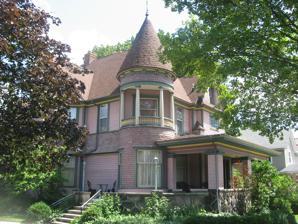
Building: Frank and Katharine Coppes House
Country: United States of America
Year built: 1893
Historic house in Indiana, United States United States historic place Frank and Katharine Coppes House U.S. National Register of Historic Places U.S. Historic district Contributing property Frank and Katharine Coppes House, July 2013 Show map of Indiana Show map of the United States Location 302 E. Market St., Nappanee, Indiana Coordinates 41°26′35″N 85°59′55″W / 41.44306°N 85.99861°W / 41.44306; -85.99861 Area less than one acre Built 1887 ( 1887 ) -1893 Architect Frazier, Henry Architectural style Queen Anne NRHP reference No. 90001783 Added to NRHP November 29, 1990 Frank and Katharine Coppes House , also known as the Victorian Guest House, now known as of January 2022, The Coppes House Bed and Breakfast, is a historic home located at Nappanee , Elkhart County, Indiana .  It was built between 1887 and 1893, and is a 2 + 1 ⁄ 2 -story, Queen Anne style frame dwelling.  It has a complex hipped and gable roof and features a two-story, round corner tower with a conical roof and second story porch.  It has a one-story wraparound porch and sheathed in clapboard and fish scale shingles. It was added to the National Register of Historic Places in 1990. It is located in the Nappanee Eastside Historic District . History Construction on the house was started in 1887 and completed in 1893. It is the work of local architect, Henry Frazier, who also designed the Dietrich Block, and Price Hospital (both extant). Frazier designed "most of the good homes of capitalists of Nappanee," as well as structures in Bremen, Goshen, and other nearby towns. Frazier, born in 1849, was a teacher and carpenter, becoming an architect in 1887. The house has an irregular plan, exhibiting elements of the Queen Anne style , i.e.; as protruding bays, variously sized and shaped windows, a round tower, sunburst motives, and fish scale shingles. The interior of the house is equally elaborate, with heavy oak paneling and woodwork , stained glass windows, glass pocket doors , and many original bathroom fixtures and tiles. The house retains a high degree of integrity. The home of Frank's brother, John, is located across Madison Street to the west. Like the Frank and Katharine Coppes House, the John Coppes House is an elaborate Victorian-era structure. However, its integrity is diminished because of the addition of synthetic siding and a number of interior alterations. The house of another brother, Samuel, was demolished in the 1930s. Frank Coppes was an early and important citizen of Nappanee. Bibliography Bloomfield, Virginia, "Recollections of the Victorian Home (1893------) Built by Frank Coppes along with a brief history of the family by Granddaughter Virginia Coppes Bloomfield." Unpublished manuscript, April 1989, Citizens Historical Association, "Frank Coppes, President, Coppes, Inc., East Market Street, Nappanee, Indiana." Indianapolis, Indiana, April 23, 1938. Coppes, Katharine Lucinda Felty. Obituary, September 7, 1942. Obituary File, Historical Room, Nappanee Public Library, Nappanee, Indiana. Deahl, Anthony. A Twentieth Century History and Biographical Record of Elkhart County. Indiana. Chicago: The Lewis Publishing Company, 1905. Keller Books 1 and 2. Albums of photographs, c. 1890–1910, taken by local resident, J.M. Keller. Historical Room, Nappanee Public Library, Nappanee, Indiana. Leksich, Kris. Nappanee, Indiana. Interview, January 30, 1989. Weygand, James L., et al. "They Called it Nappanee. A History 1874–1974." References